Citadel of Saigon

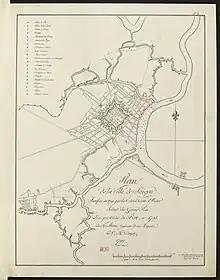
"Thành Bát Quái" (Citadel of Eight Trigrams) or "Thành Quy" (Citadel of Tortoise) in 1795.

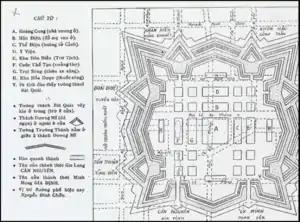
Layout of the original citadel. Before 1835, the citadel of Saigon was also called "Thành Bát Quái" (Citadel of Eight Trigrams) or "Thành Quy" (Citadel of Tortoise) because of this layout.

The stone and earth citadel eventually had a perimeter measuring in a Vauban model. It was described as being of a Chinese style, designed in the octagonal form of a lotus flower, with eight gates in the " Đại Nam nhất thống chí", the official records of the Nguyễn dynasty. However, such records are believed to have been written metaphorically, rather than literally. Two French maps of the city, drawn by de Puymanel and Jean-Marie Dayot—another senior officer—in 1799 and 1815 respectively, show a square-shaped design, with four main towers at the corners, and six outer half-towers, centered at . Louis Malleret said that "it is impossible to see any octagonal design in this".